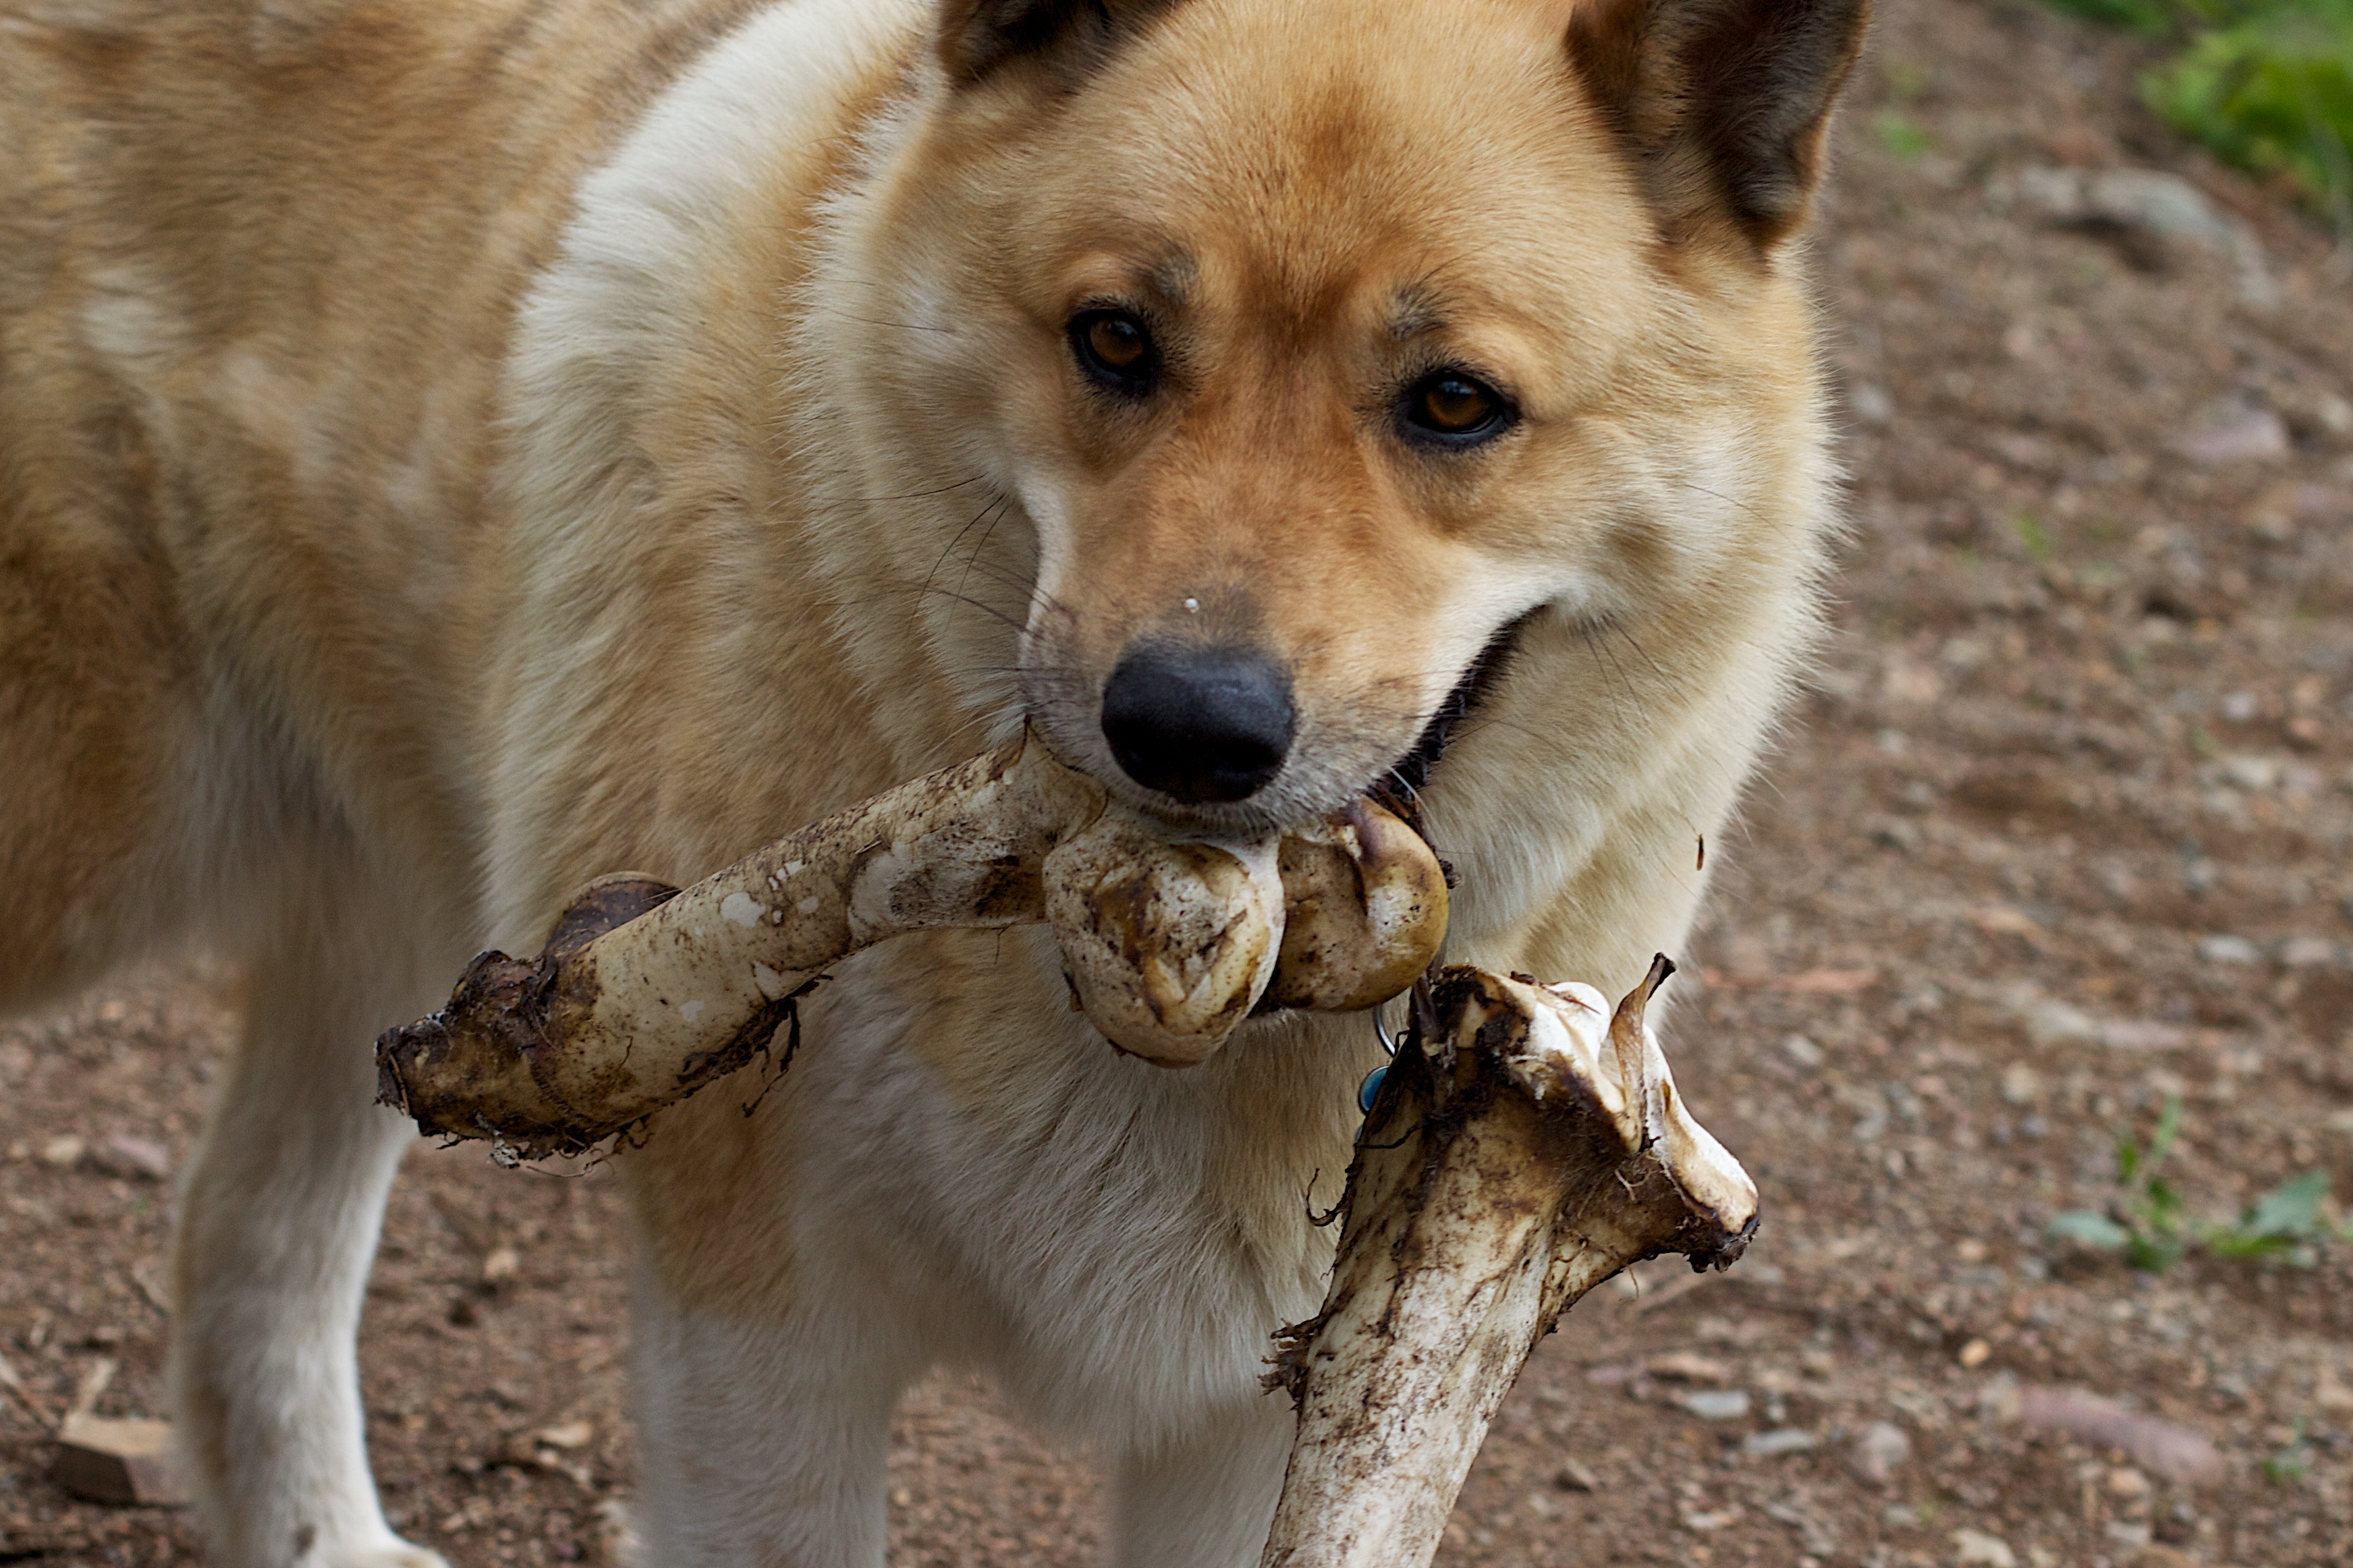
dog, wildlife, mammal, wolf, vertebrate, odyssey, idaho, dog breed, akita inu, korean jindo dog, shikoku, dingo, street dog, dog like mammal, saarloos wolfdog, wolfdog, czechoslovakian wolfdog, carnivoran, dog breed group, greenland dog, east siberian laika, west siberian laika, dog crossbreeds, eurasier, icelandic sheepdog, finnish spitz